Golden Hill Fort

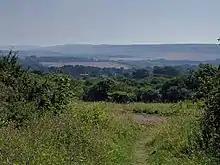
View south-east from Golden Hill Country Park

Golden Hill Fort was a defensible barracks at Freshwater, Isle of Wight, England, built as part of the Palmerston defences by the 1859 Royal Commission on the Defence of the United Kingdom to provide manpower to man the defences at the western end of the Isle of Wight, England. Built in hexagonal form, it accommodated 8 officers and 128 men, and had its own hospital.